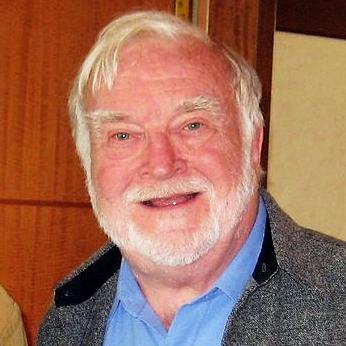
Age: 75